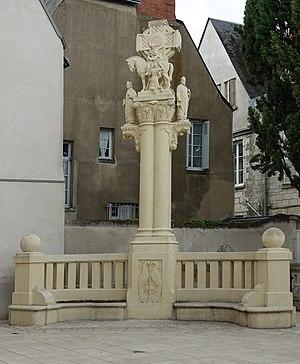
La charité de saint Martin (1927-1929) par Henri Frédéric Varenne devant la basilique Saint-Martin de Tours (Indre-et-Loire, France).
La basilique Saint-Martin de Tours est un édifice religieux situé à Tours dans le Vieux-Tours, dont la crypte abrite le tombeau de Martin de Tours.